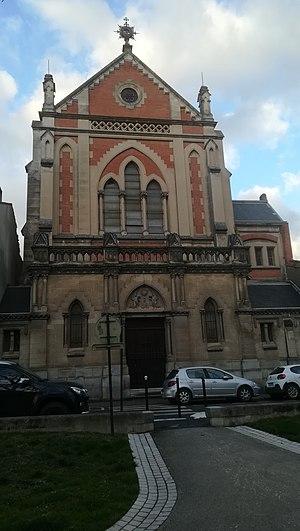
Chapelle du couvent du Saint-Sacrement à Castres, jardin du Mail
Le couvent du Saint-Sacrement est un couvent catholique de la Congrégation des Sœurs du Saint-Sacrement, situé à Castres, dans le Tarn, en région Occitanie.